Evette Rios

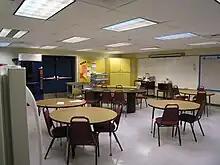
BEFORE Image of Teacher's Lounge at Balboa Elementary, San Diego, California- Outreach to Teach

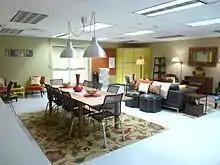
AFTER Image of Teacher's Lounge at Balboa Elementary, San Diego, California - Outreach to Teach

Evette Ríos is National Spokesperson for Goodwill Industries and is on the board of DIFFA, the Design Industries Foundation Fighting AIDS a registered 501(c)(3) that grants funding to some of the country's top providers of services to those living with HIV and AIDS. Other DIFFA board members include Kelly Wearstler, Whoopi Goldberg and David Rockwell. She is Co-Chair of the PR Committee at the Salmagundi Club, one of the oldest Arts club in the Country and a registered 501(c)(3). and served as Co-Chair at the 2013 and 2012 Design on a Dime event alongside Lara Spencer, Genevieve Gorder and Sabrina Soto which benefits Housing Works.